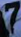
Number: 7